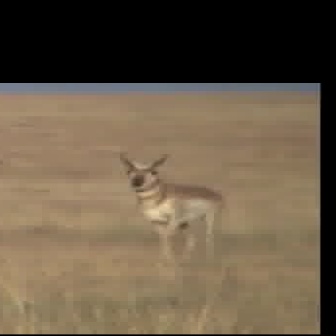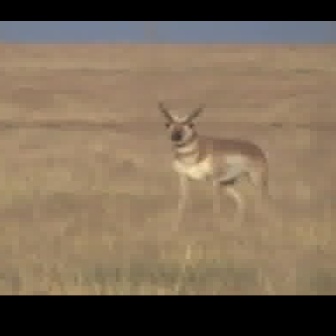
  Please identify the target specified by the bounding box [115,151,226,262] in the first image and locate it in the second image. Return the coordinates in [x_min,y_min,x_max,y_max] format.
Answer: [154,100,287,233]